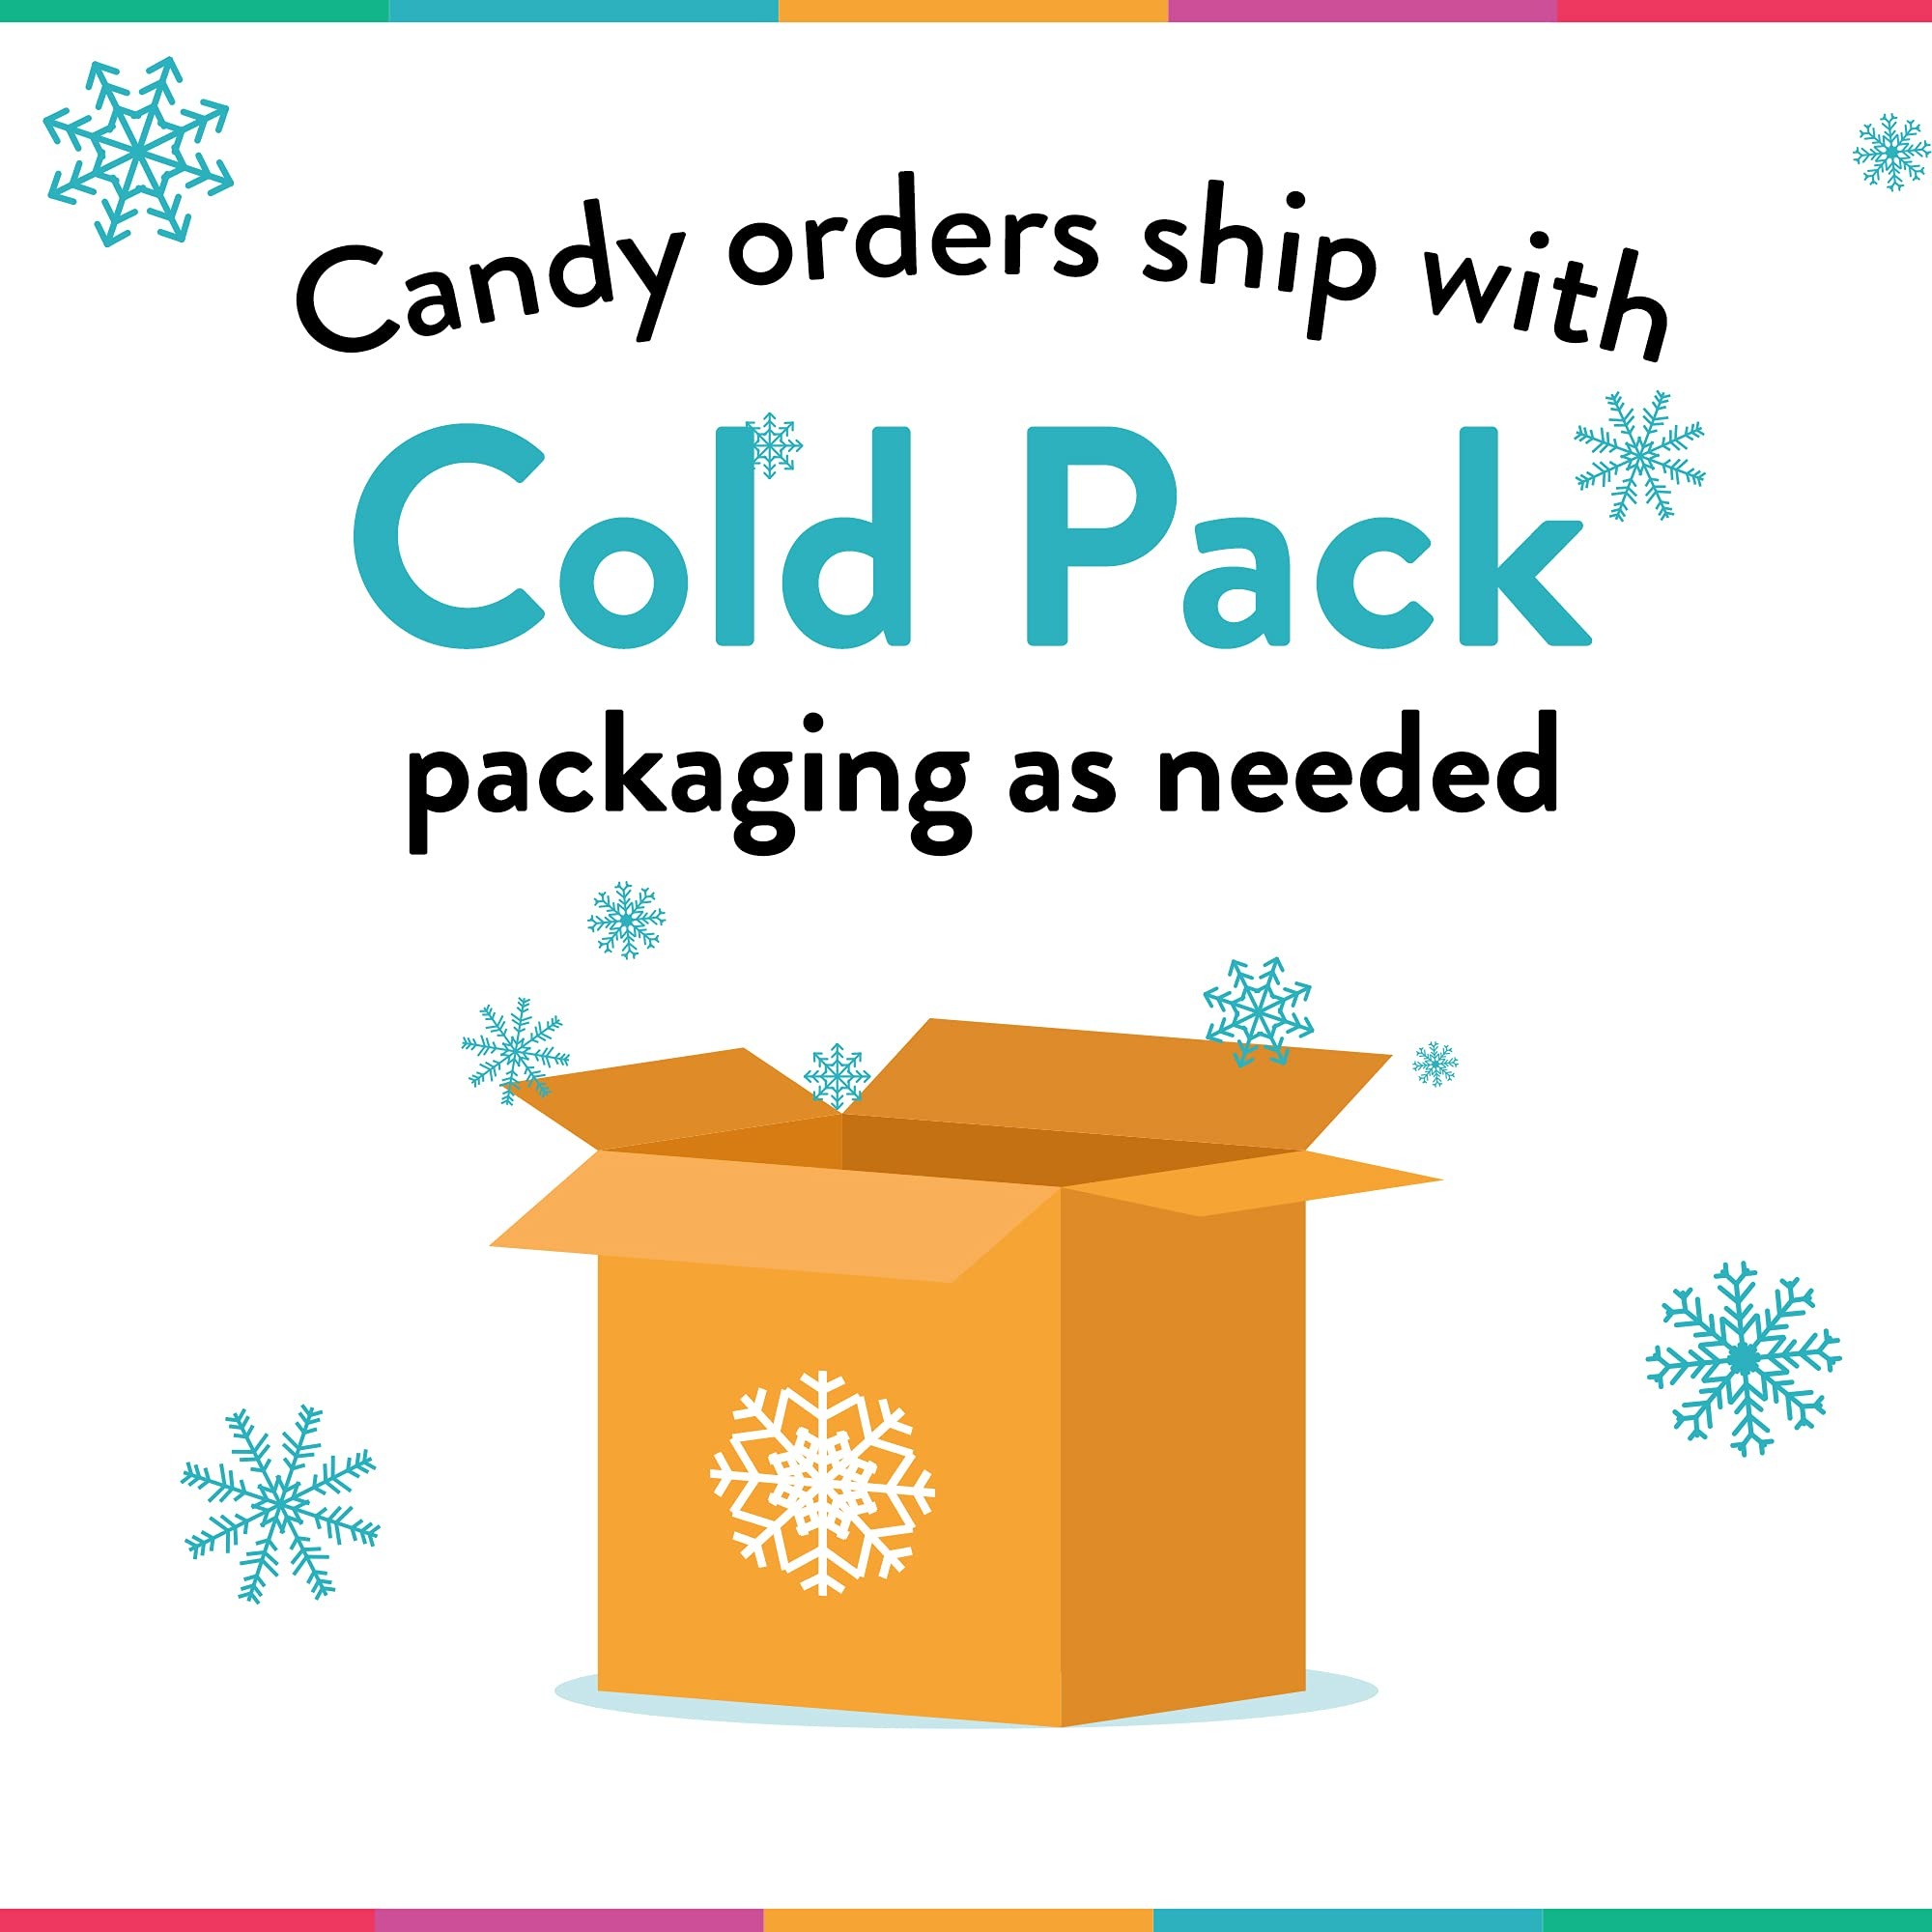
Item Name: Valentine's Day Sugar Free Candy Gift Tin Large Plastic Tin Chocolate Assortment - Pink & Gold
Bullet Point 1: Candy Filled Gift Tin Includes: Sugar Free Milk Chocolates, Sugar Free Special Dark & Sugar Free Mix
Bullet Point 2: Dimensions: 7" X 1 1/8"
Bullet Point 3: Ships In Cool Packaging: This Candy Item Is Heat Sensitive And Will Ship With Cool Pack Packaging As Needed
Product Description: Celebrate Valentine's Day by gifting delicious sugar free candies in this unique gift with custom sticker. Each gift tin contains Sugar Free Milk Chocolates, Sugar Free Special Dark & Sugar Free Peanut Butter Cups Miniatures.
Value: 1.0
Unit: Count

Price: 24.49